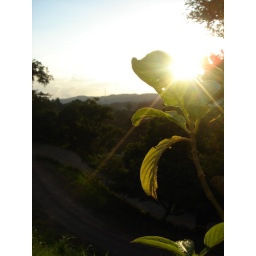
sunset in the cloud forest